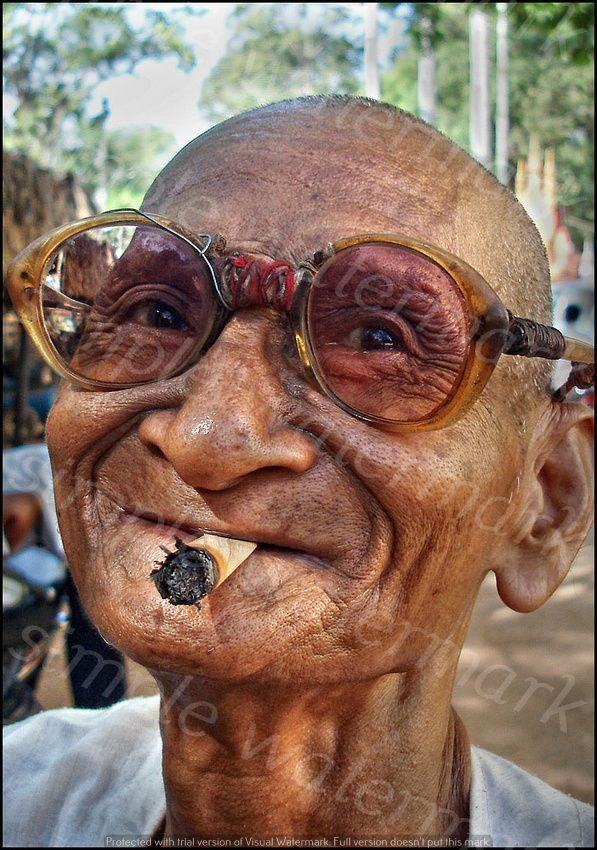
Label: Watermark